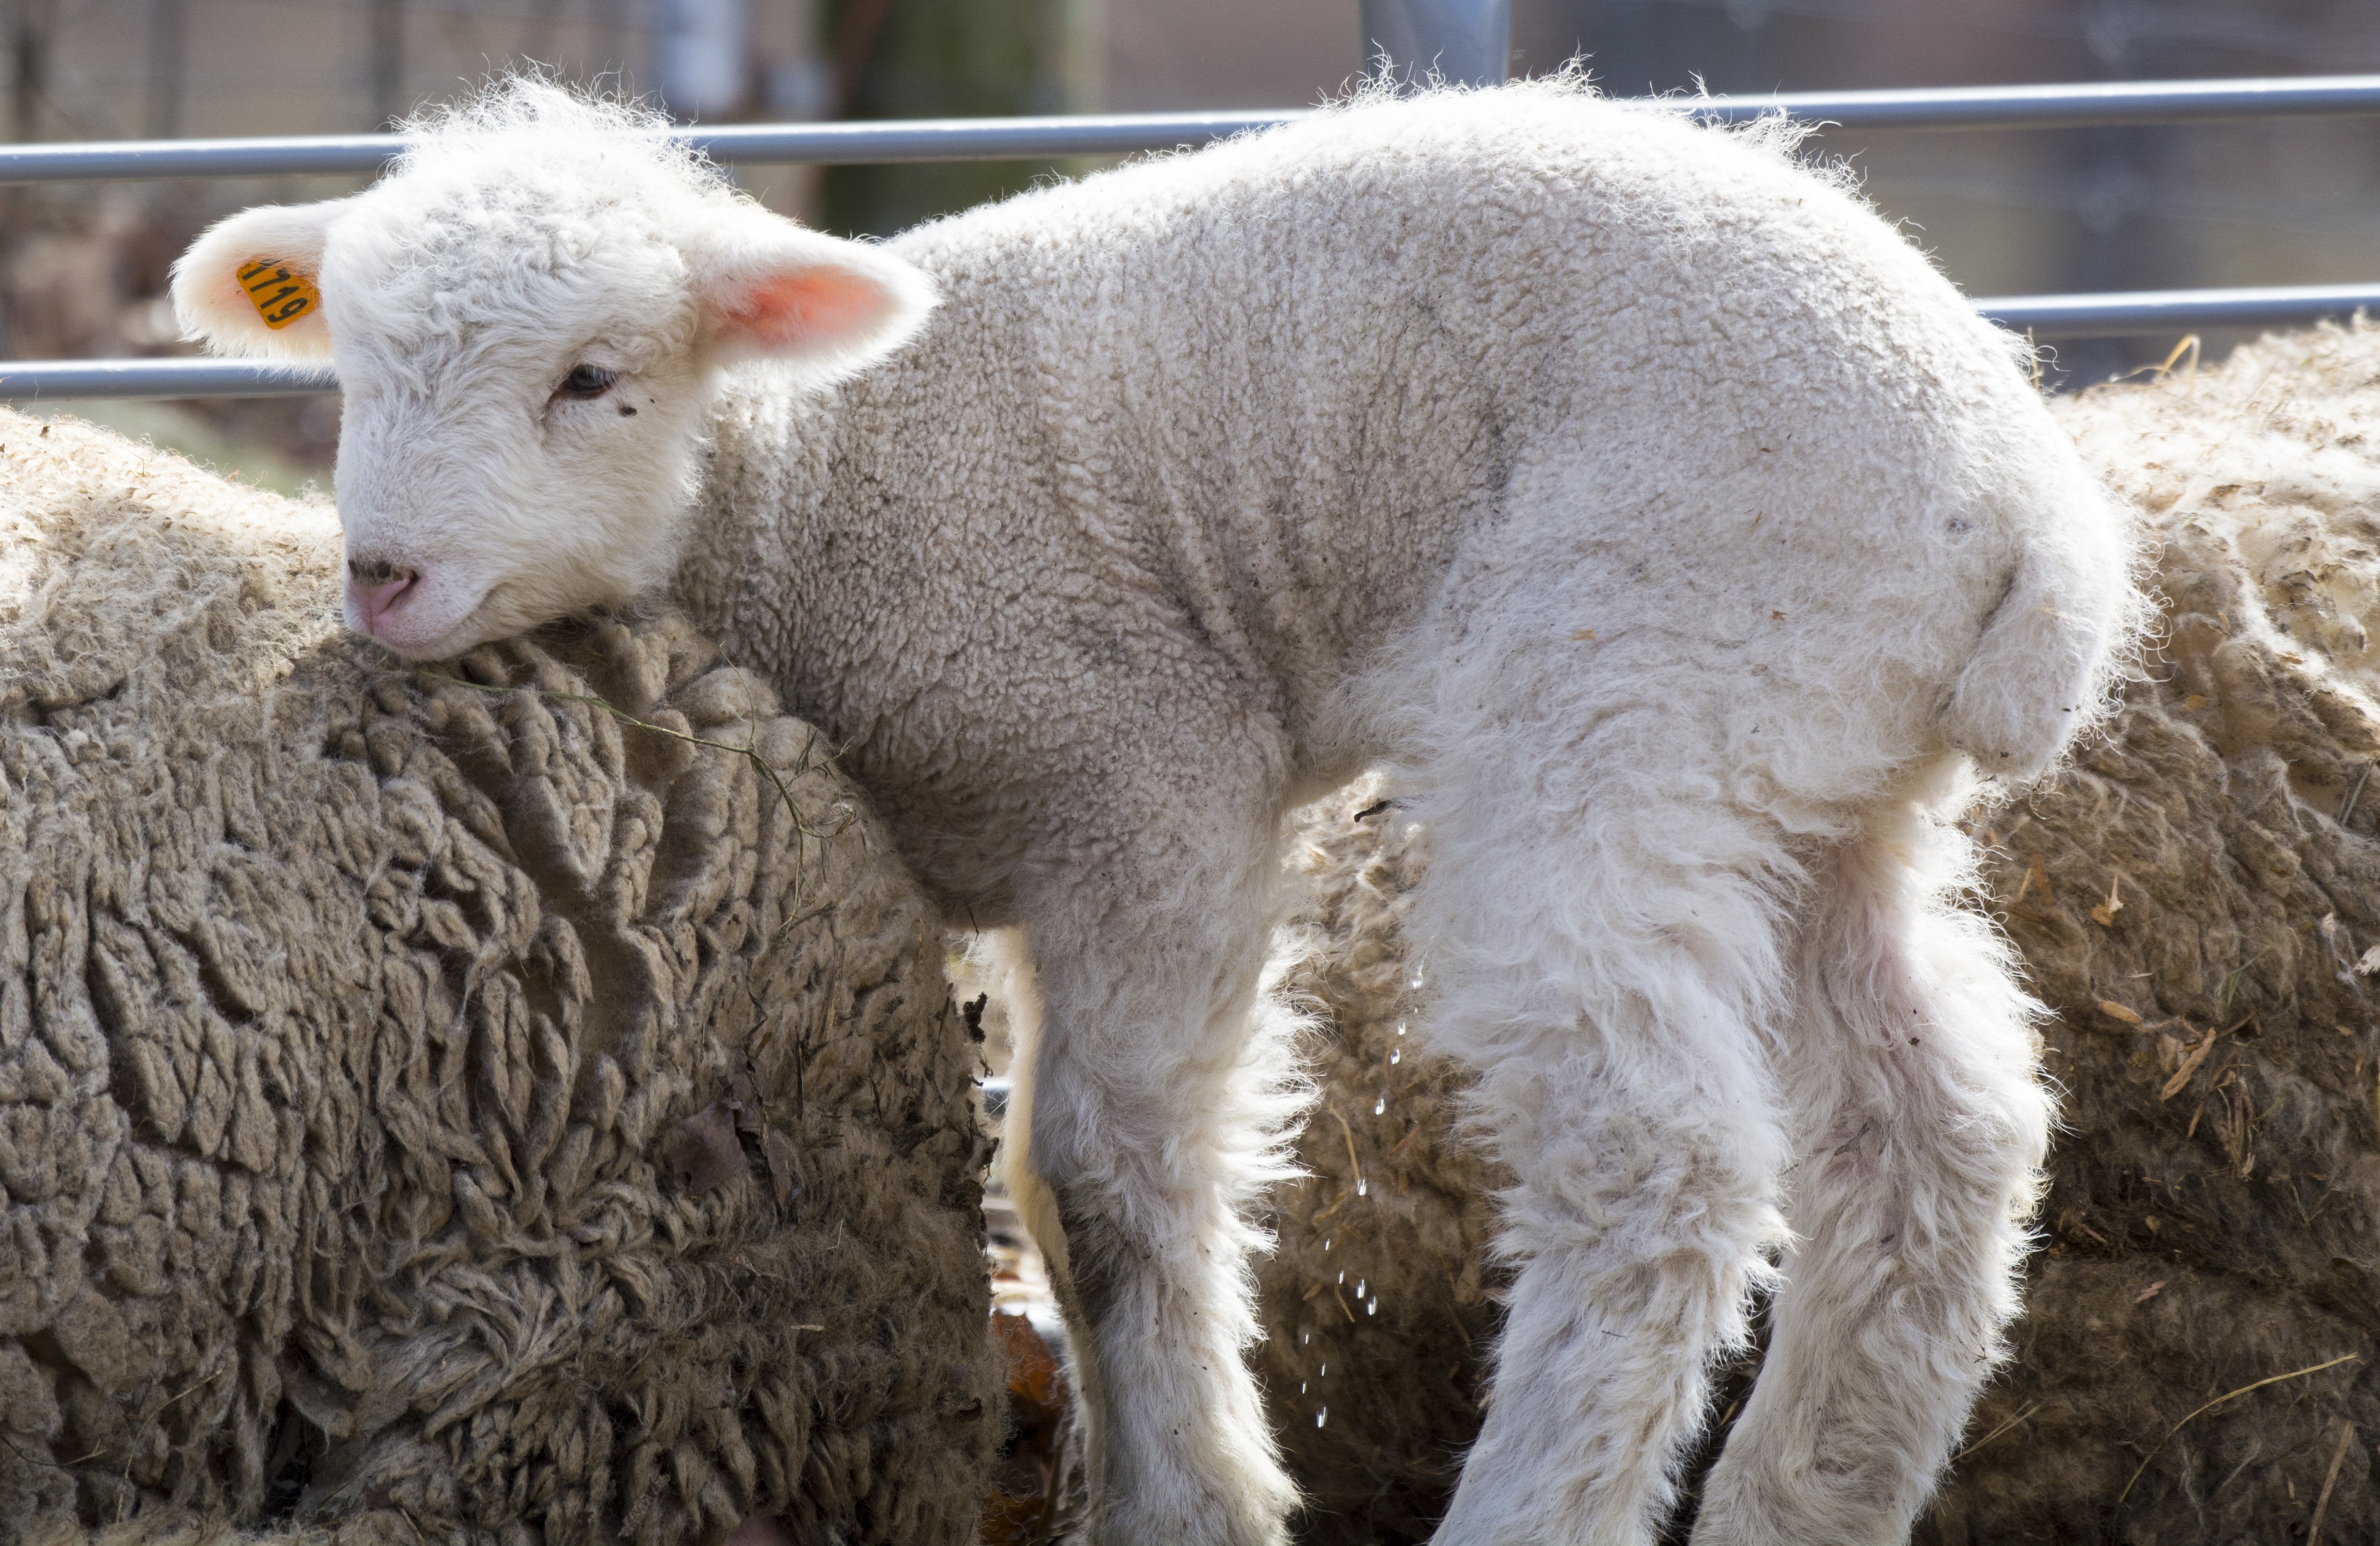
white, farm, animal, cute, sheep, mammal, baby, fauna, lamb, mountain goat, little, vertebrate, sheeps, cow goat family